2019 IFSC Climbing World Championships

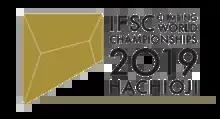
Official event logo

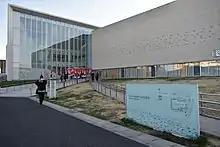
Ésforta Arena Hachioji, the event venue

The 2019 IFSC Climbing World Championships, the 16th edition, were held in Hachioji, Japan from 11 to 21 August 2019. The championships consisted of lead, speed, bouldering, and combined events. The paraclimbing event was held separately from 16 to 17 July in Briançon, France. The combined event also served as an Olympic qualifying event for the 2020 Summer Olympics.